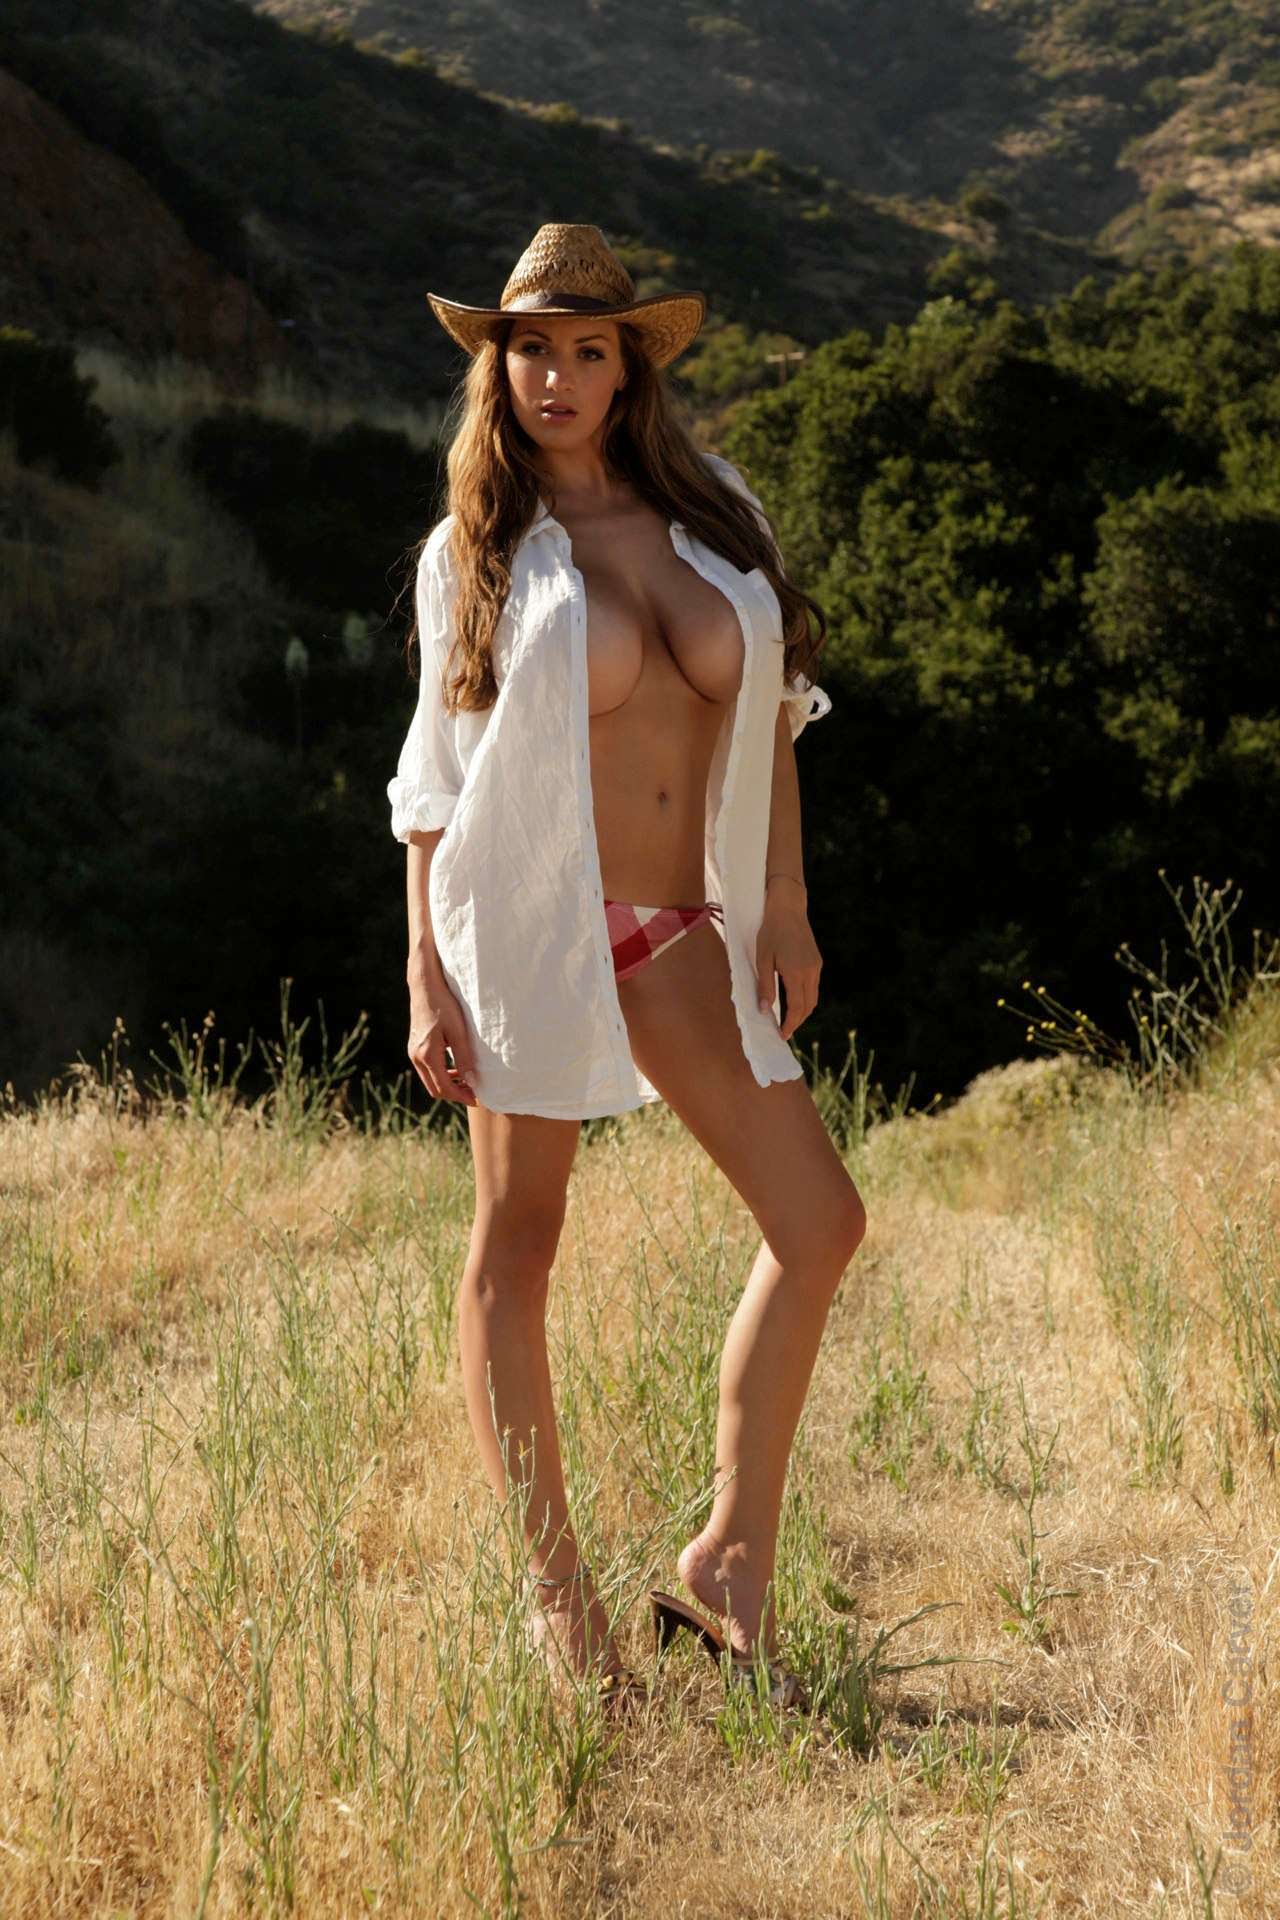
sexy, sensual, summer, farm, hat, headgear, beauty, fashion, sun hat, model, thigh, cowboy hat, photo shoot, art model, waist, brown hair, fedora, blond, long hair, torso, abdomen, fashion model, undergarment, costume hat, stomach